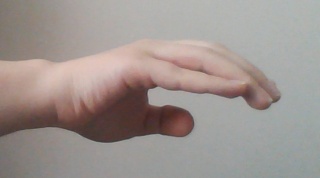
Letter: jeem